Gaal (biblical figure)

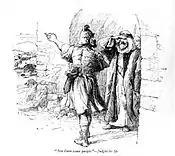
Gaal (left) points out to Zebul the approach of Abimelech's army.

Gaal (Hebrew:גַּעַל) was a minor 12th century BCE biblical character, introduced in the 9th chapter of Judges in the Hebrew Bible as the son of Ebed or Eved, or the son of a slave. His story is told in .